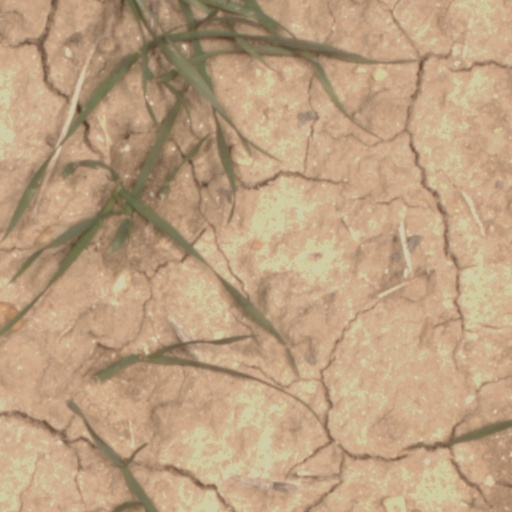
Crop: wheat